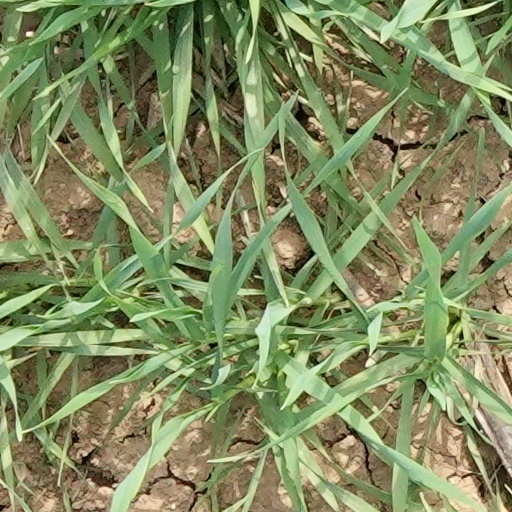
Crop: wheat